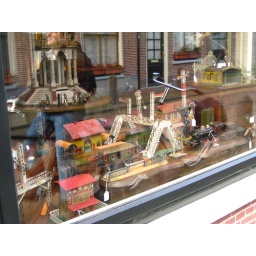
We stopped by this interesting window in Ouderkerk. Barry is reflected in the window, sitting on his Amsterdam bike.